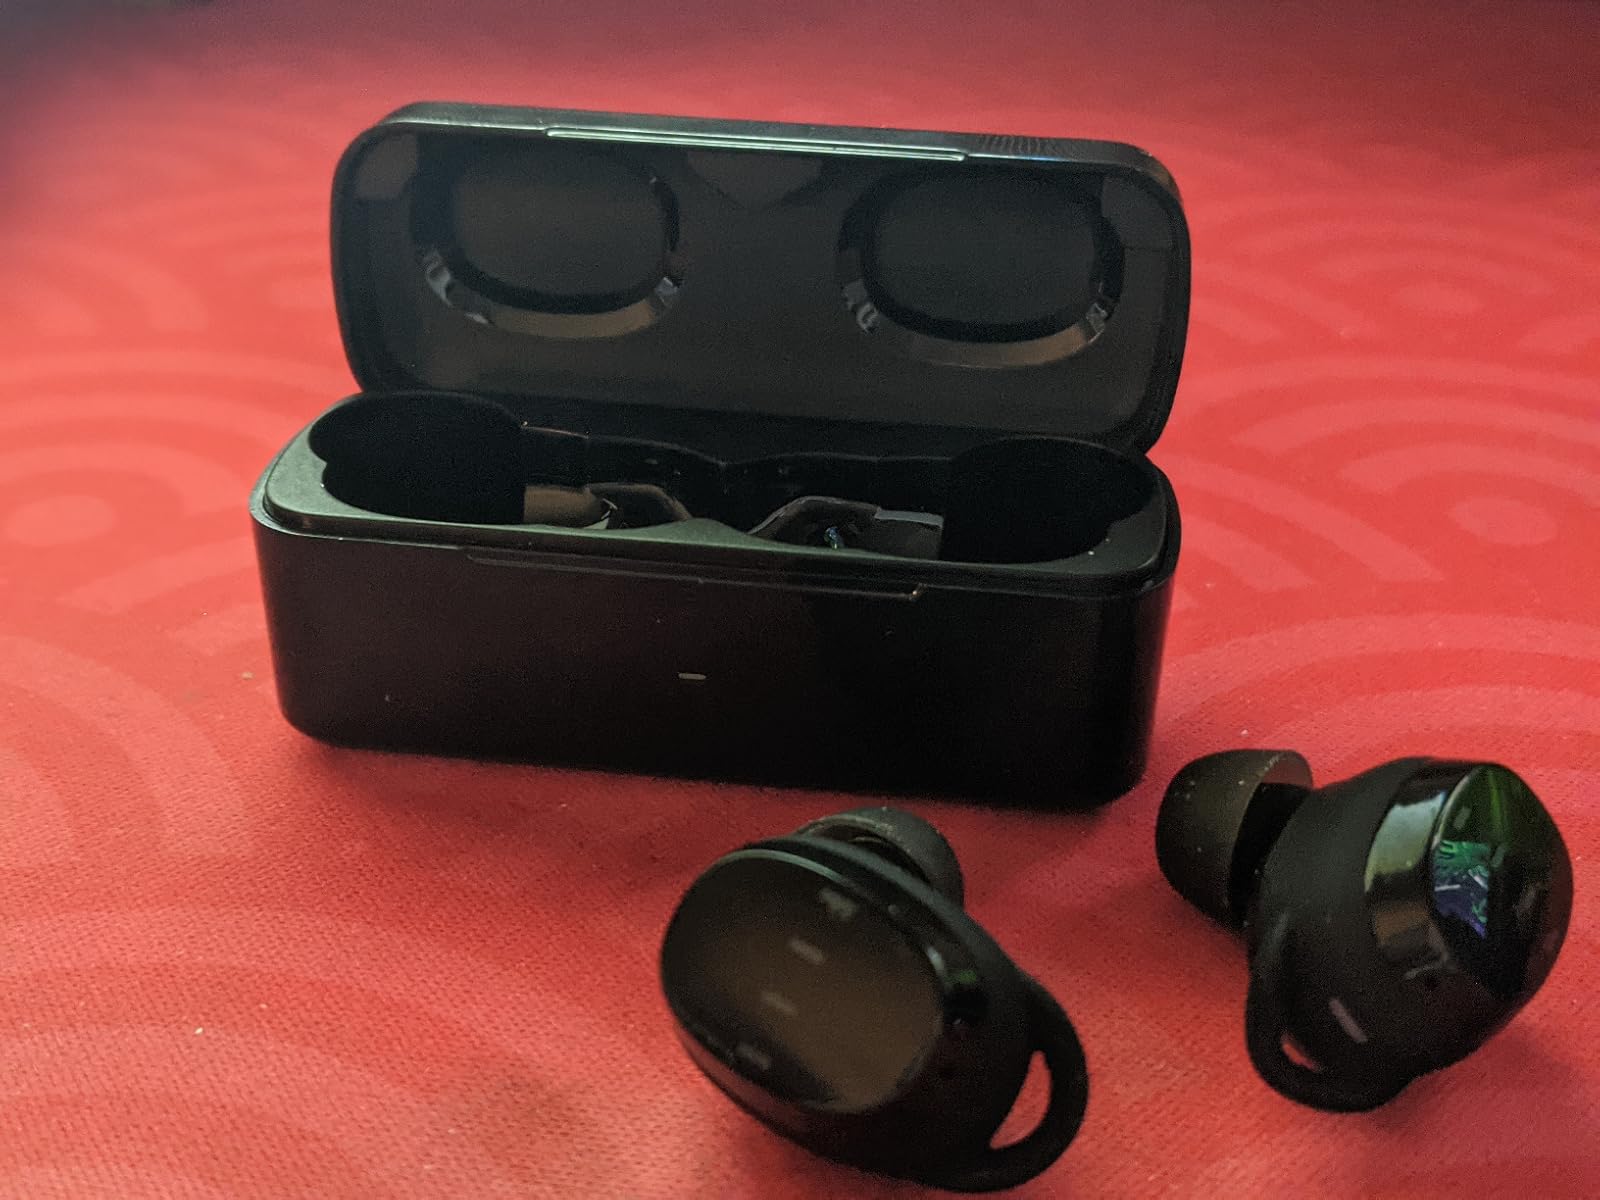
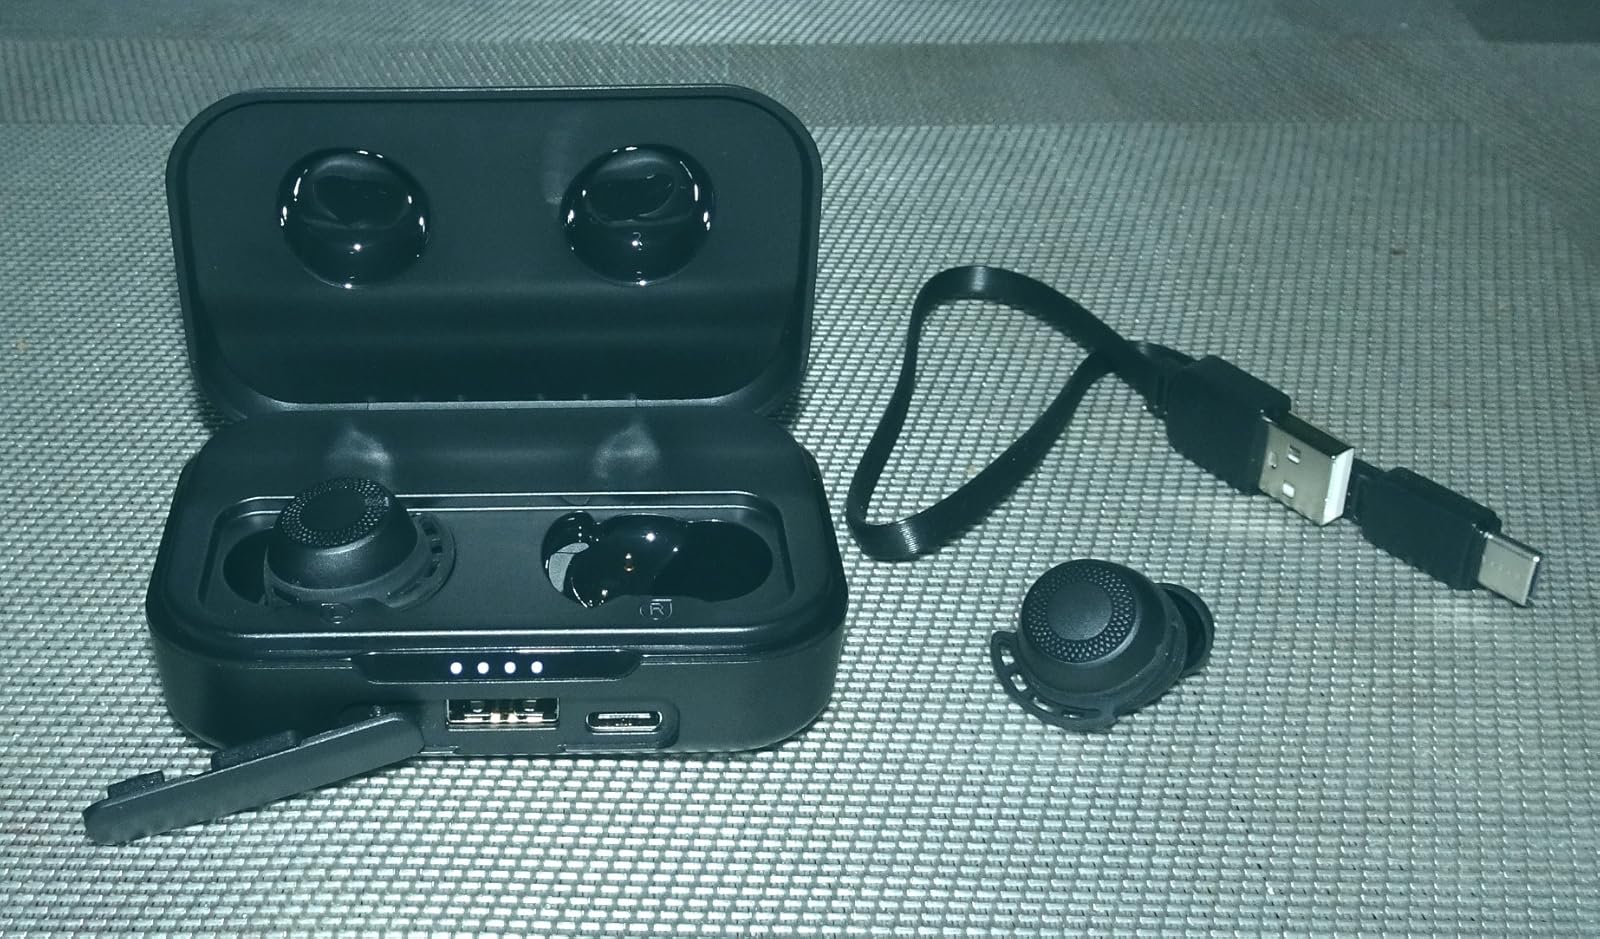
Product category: earbuds
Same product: no